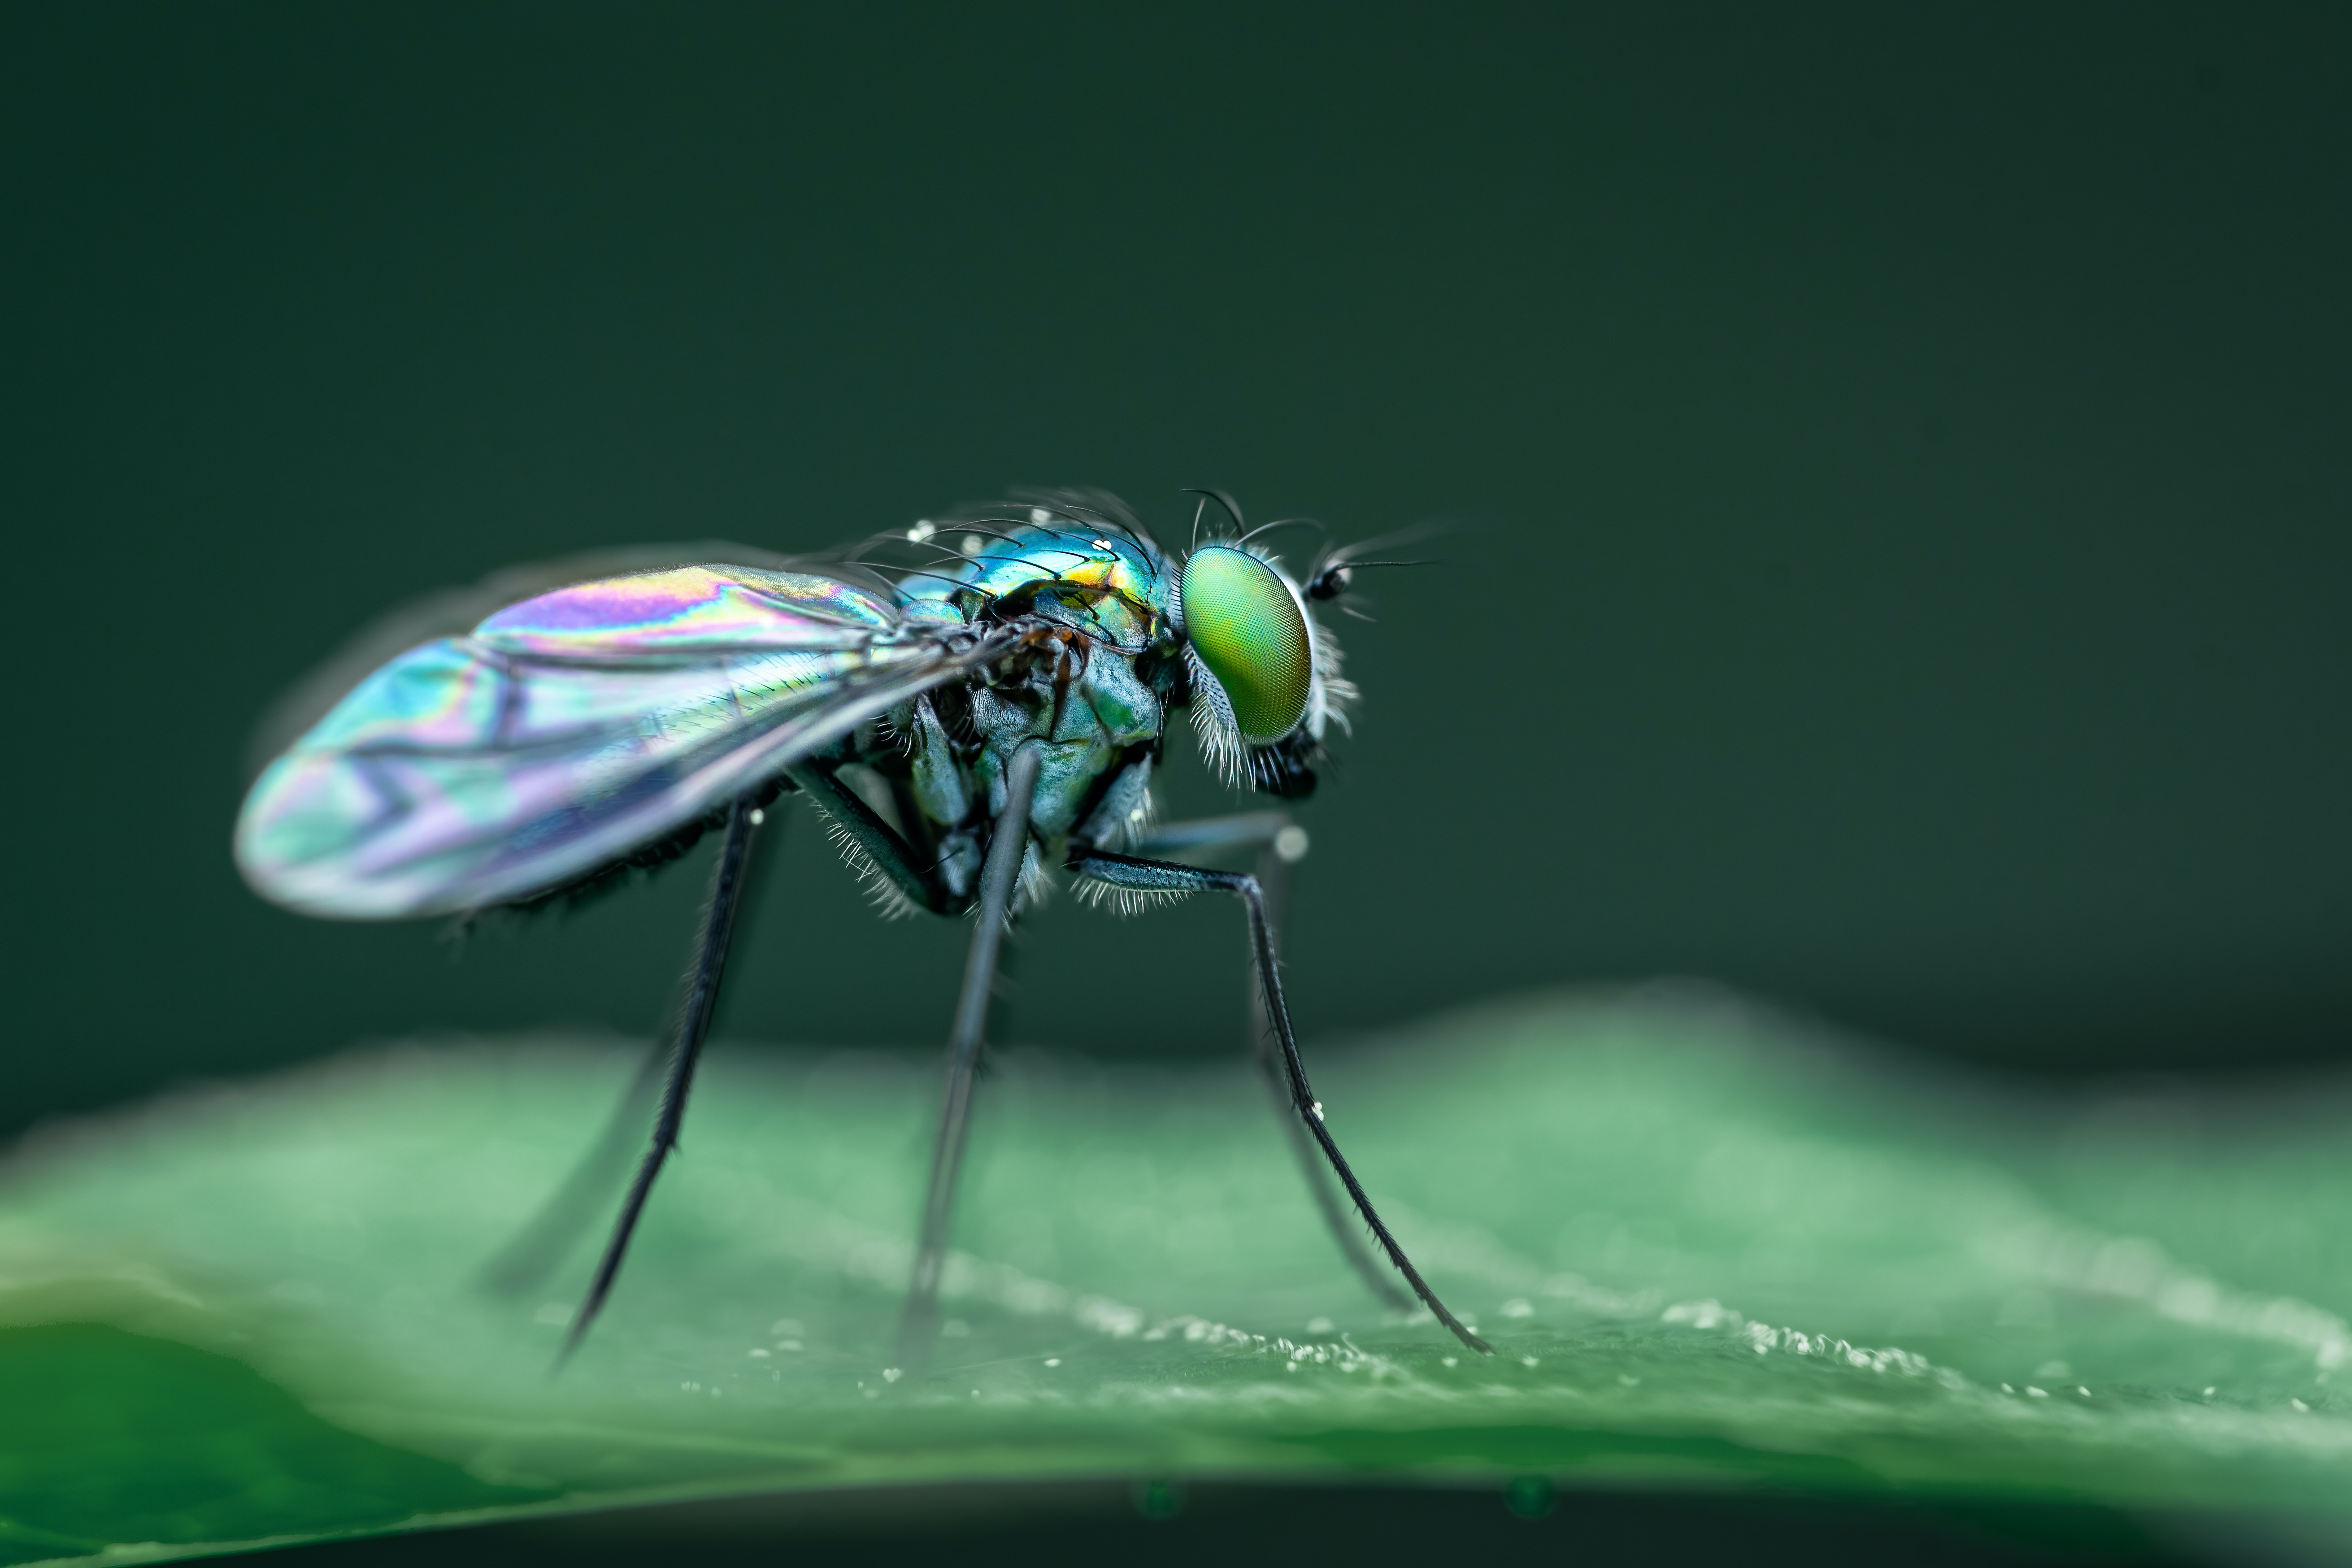
bug, pollinator, arthropod, insect, organism, house fly, plant, wing, pest, dragonflies and damseflies, horse flies, parasite, electric blue, damselfly, close up, wildlife, membrane winged insect, macro photography, invertebrate, net winged insects, fly, darkness, Cuckoo Wasps, liquid, blowflies, Black fly, art, stable fly, magenta, plant stem, tachinidae, hoverfly, dolichopodidae